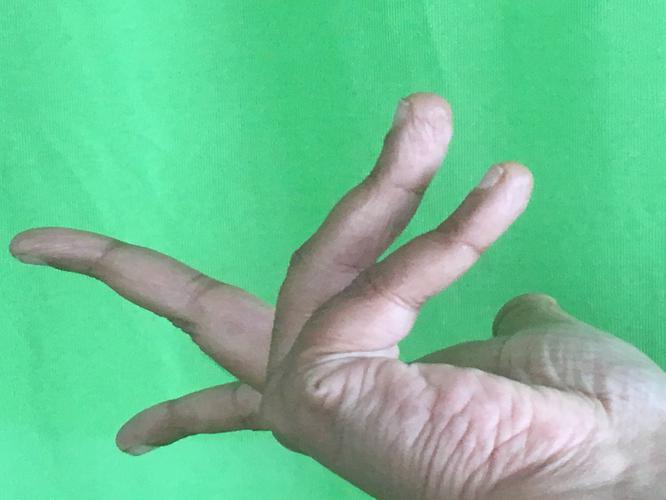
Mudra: Alapadmam
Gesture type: single_hand